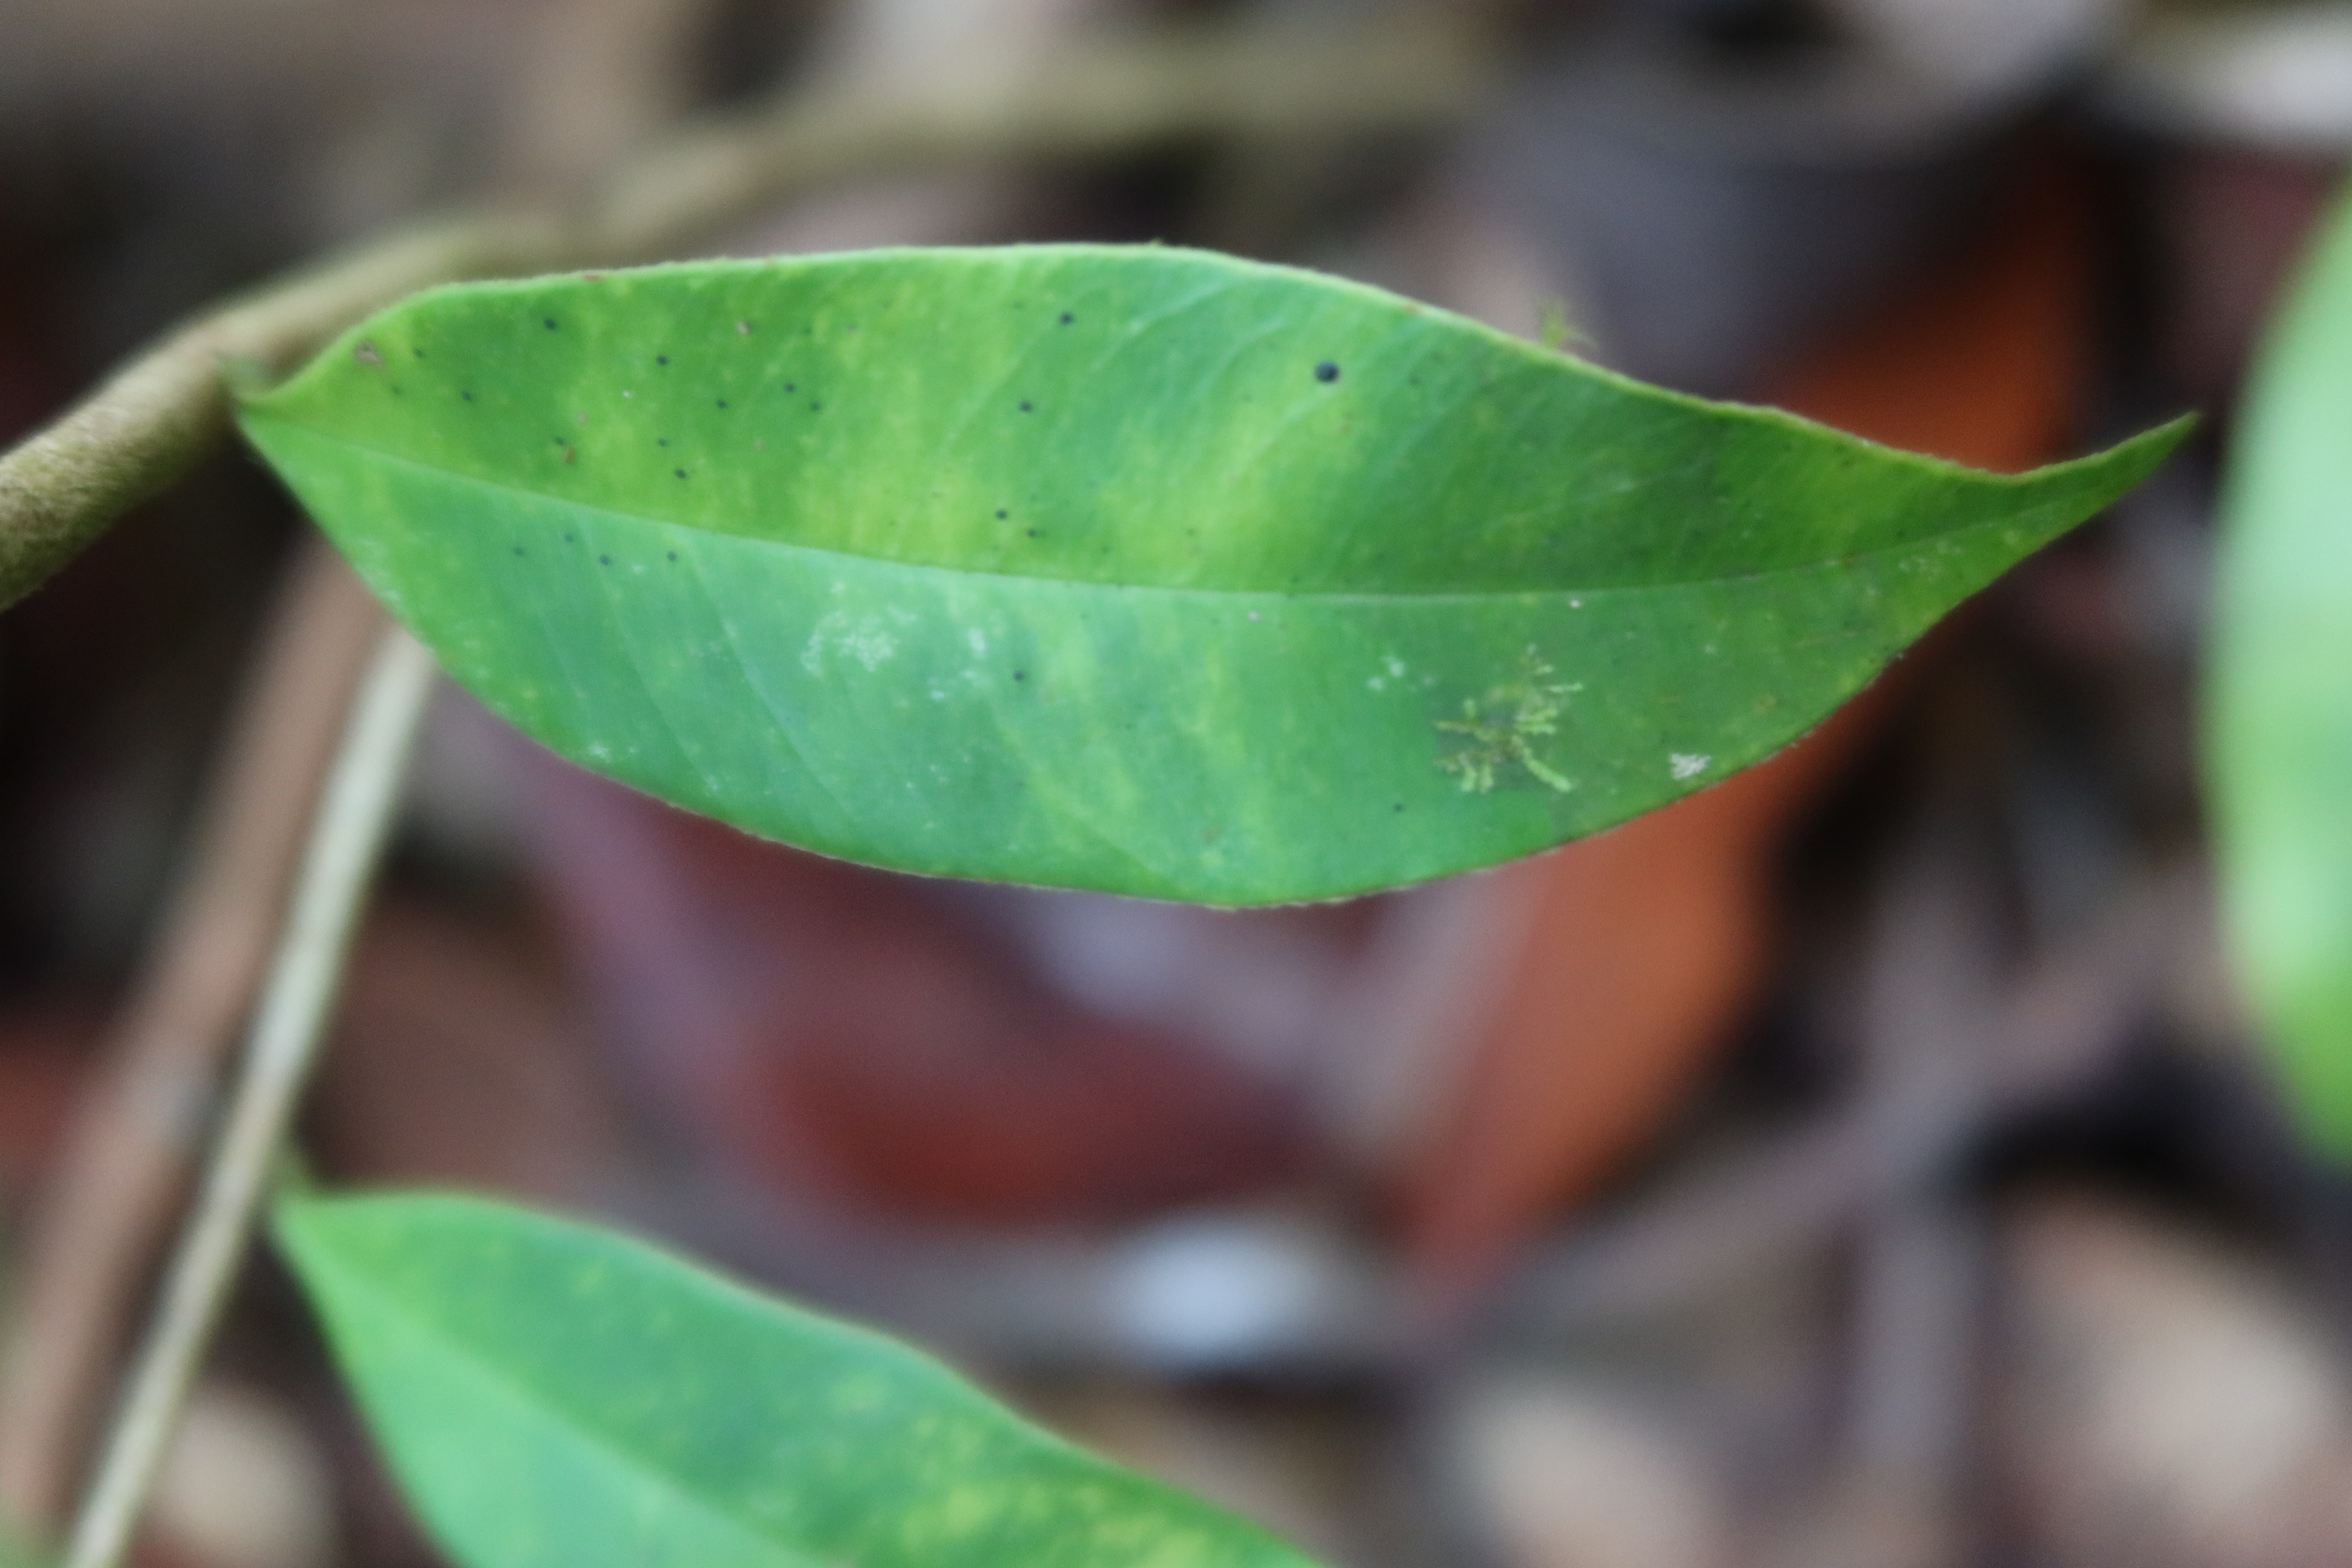
Label: Brown spots